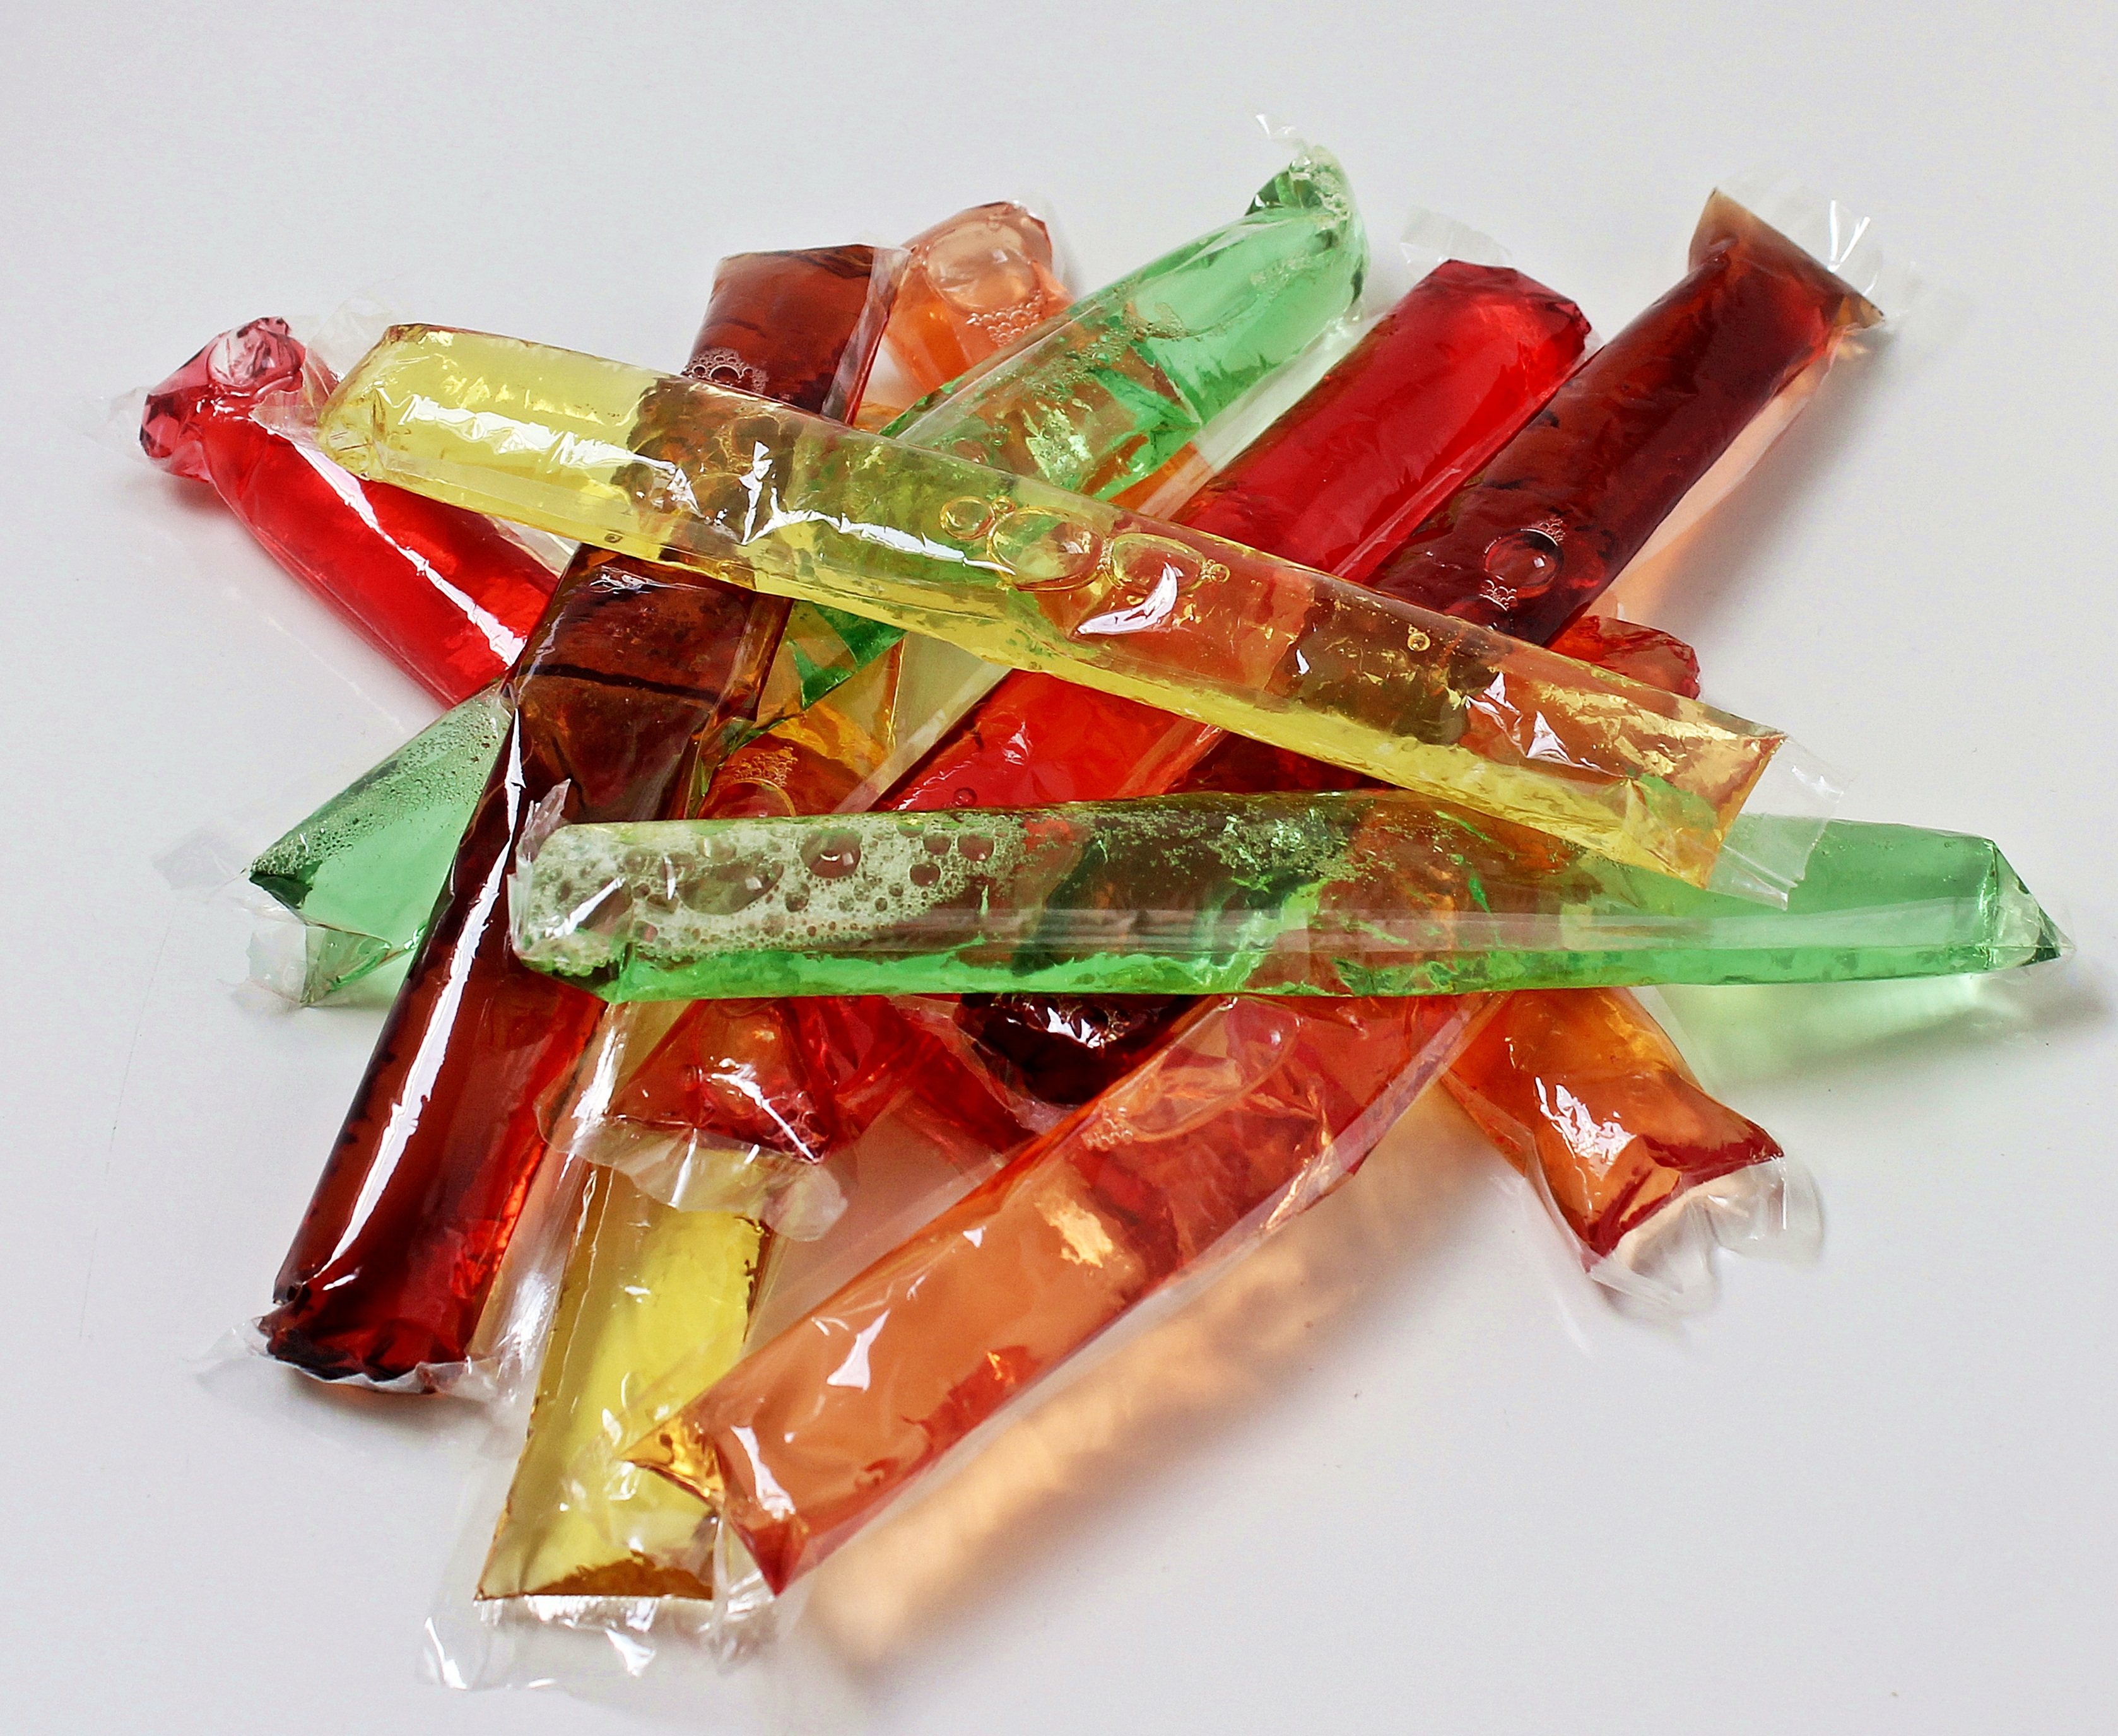
summer, ice, orange, dish, food, spring, green, red, produce, color, brown, colorful, yellow, ice cream, dessert, childhood, children, background, confectionery, water ice, ice cream sticks